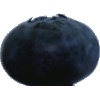
Label: Blueberry 1